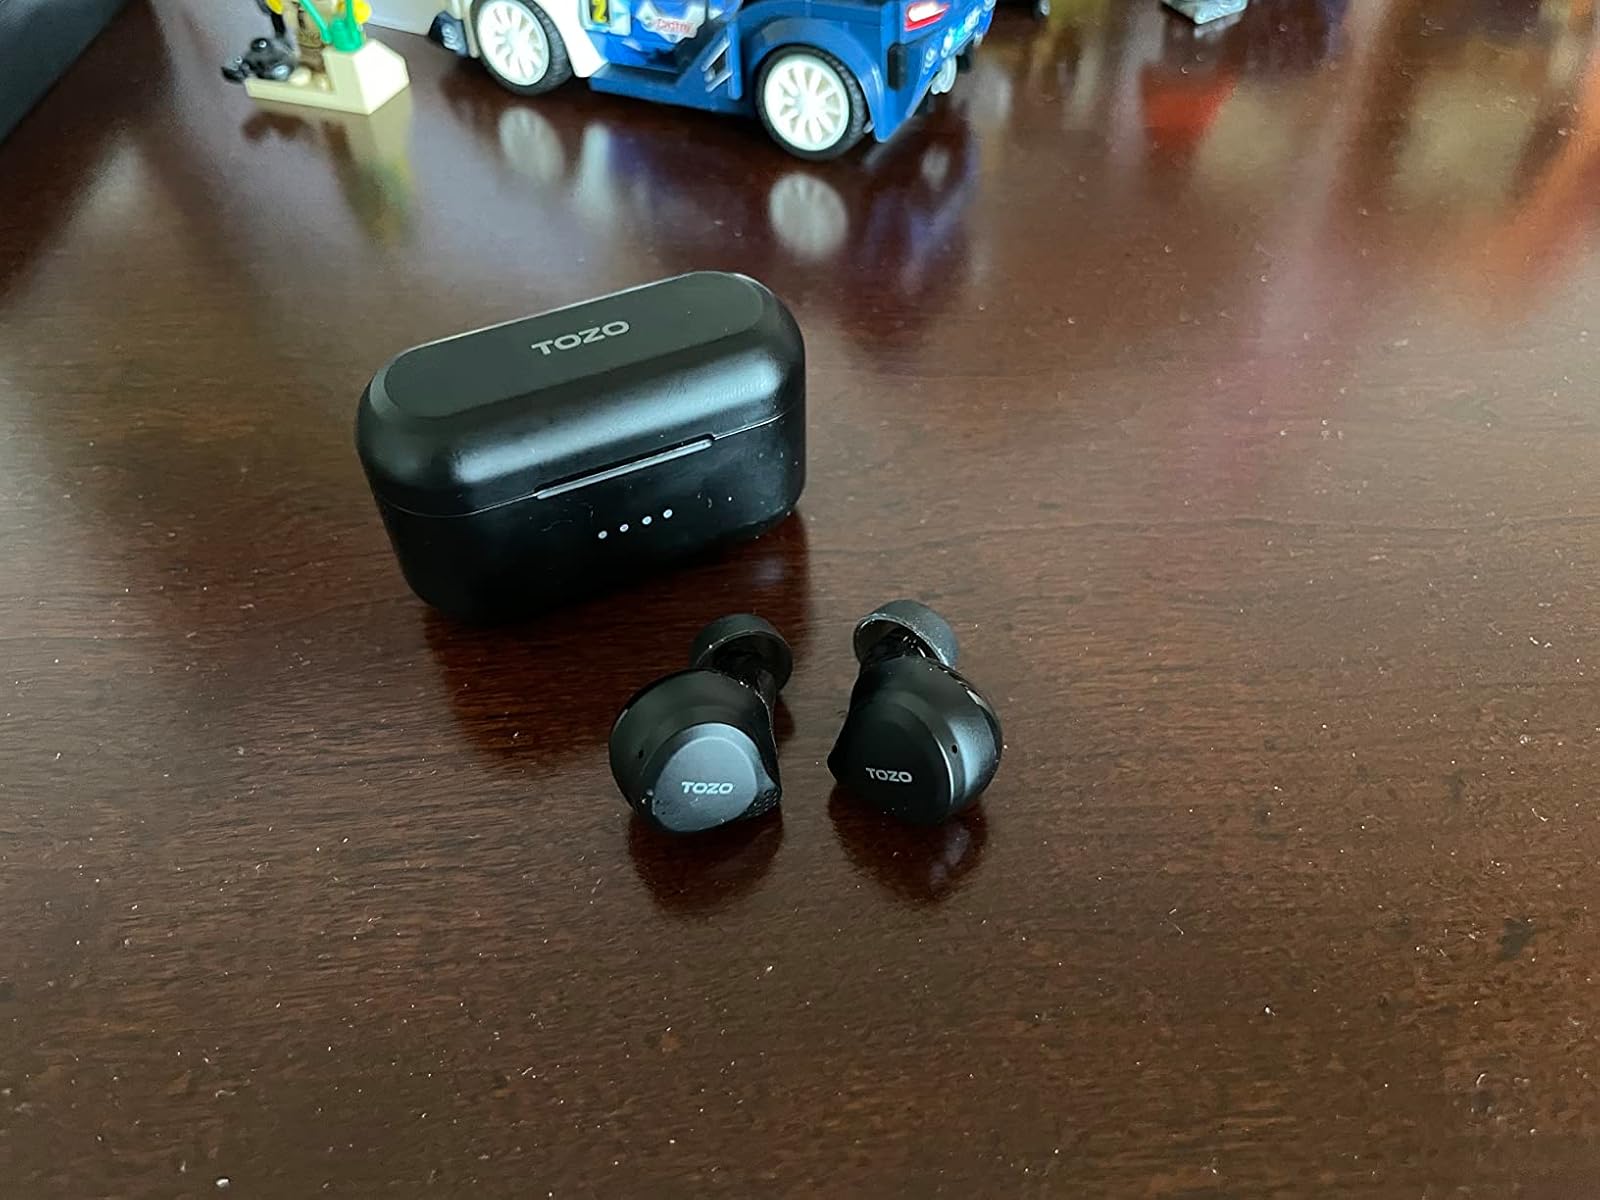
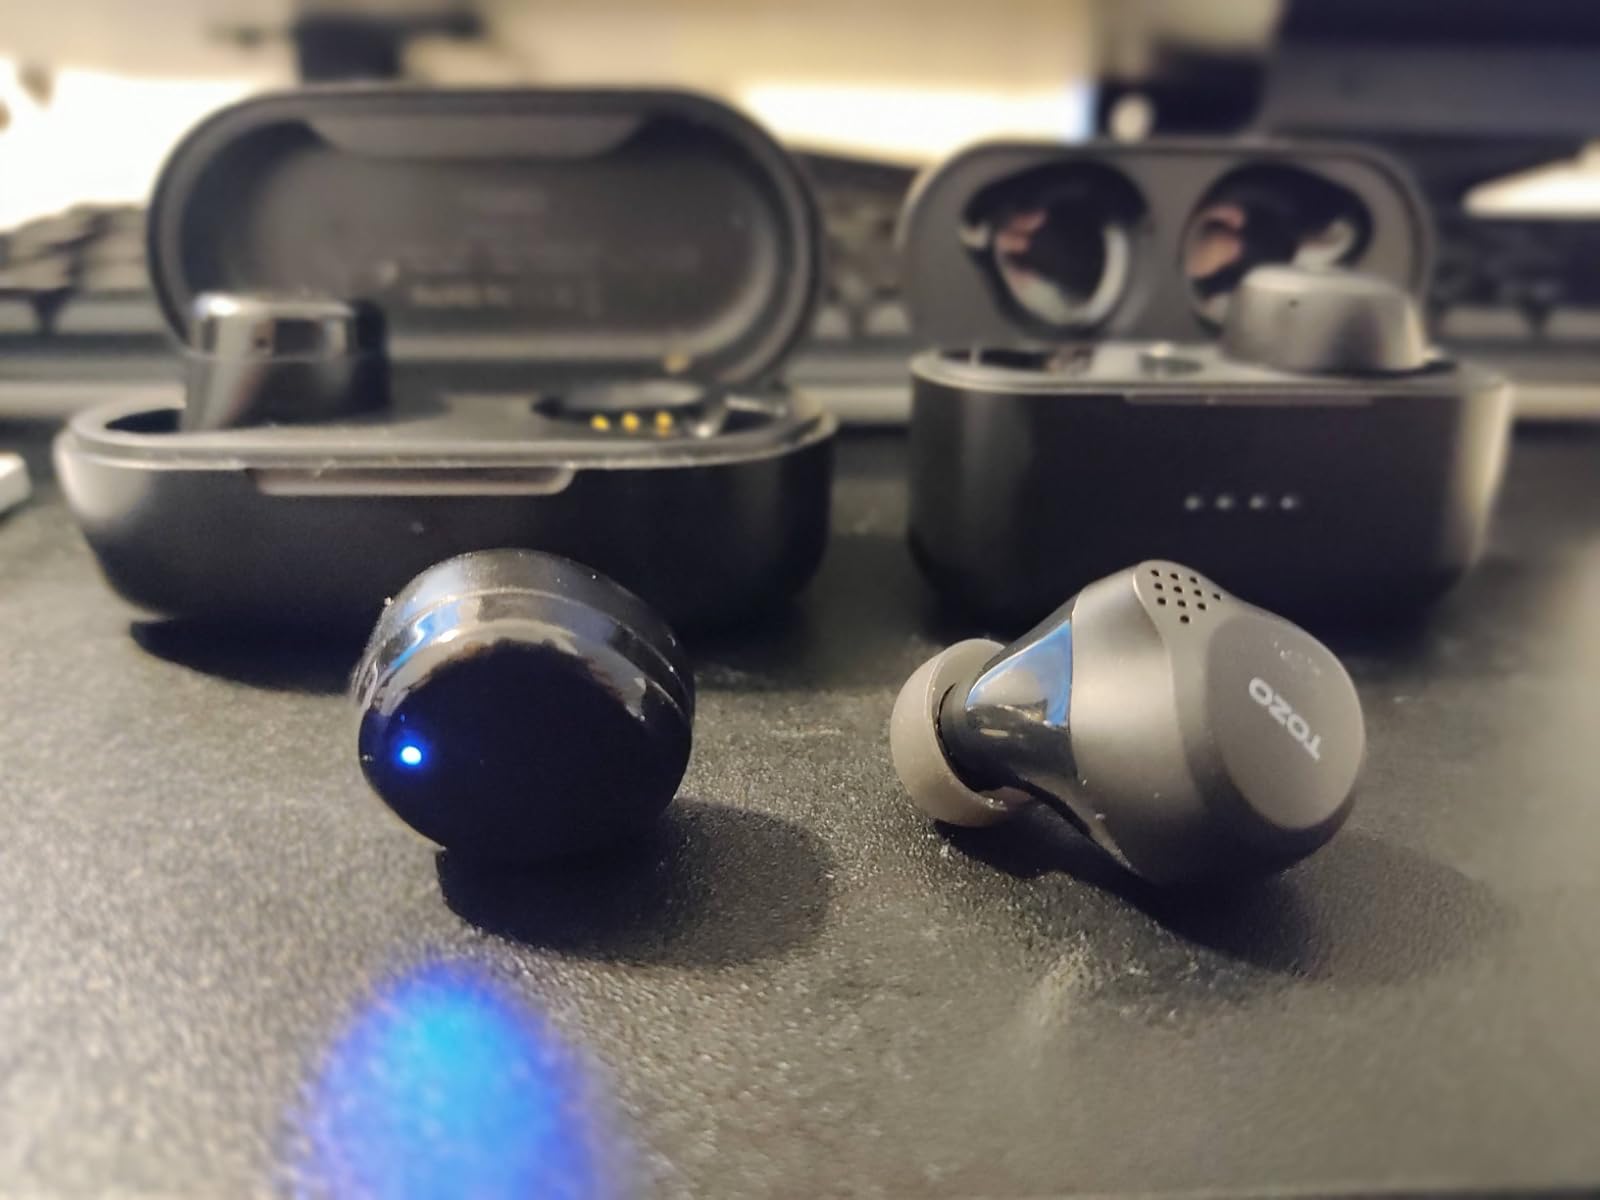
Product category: earbuds
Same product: yes